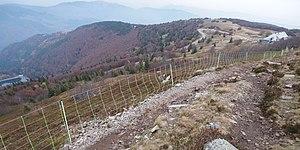
Col du Grand Ballon
Le lac du Ballon est un lac naturel du versant alsacien des Vosges dans le Florival situé au pied du Grand Ballon dans un cirque de hautes montagnes. Son émissaire est le Belchenseebach, un affluent de la Lauch.